Monuments of Australia

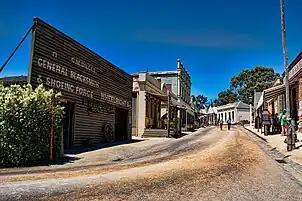
Sovereign Hill, Ballarat, Victoria, Australia

The Kakadu National Park is in the Northern Territory, covering nearly 20,000 square kilometres of land. The land holds significant flora and fauna, holding nearly 2000 species of flora, and thousands of different species of fauna within the area. It is also important due to the local indigenous population, whose culture is heavily invested in the natural features of the park believed to have been living in the area for over nearly 40,000 years, which can be viewed through the abundance of rock art in the national park. Furthermore, the area is heavily involved in the exploration and discovery of the country, as well as in the mineral industry of Australia.